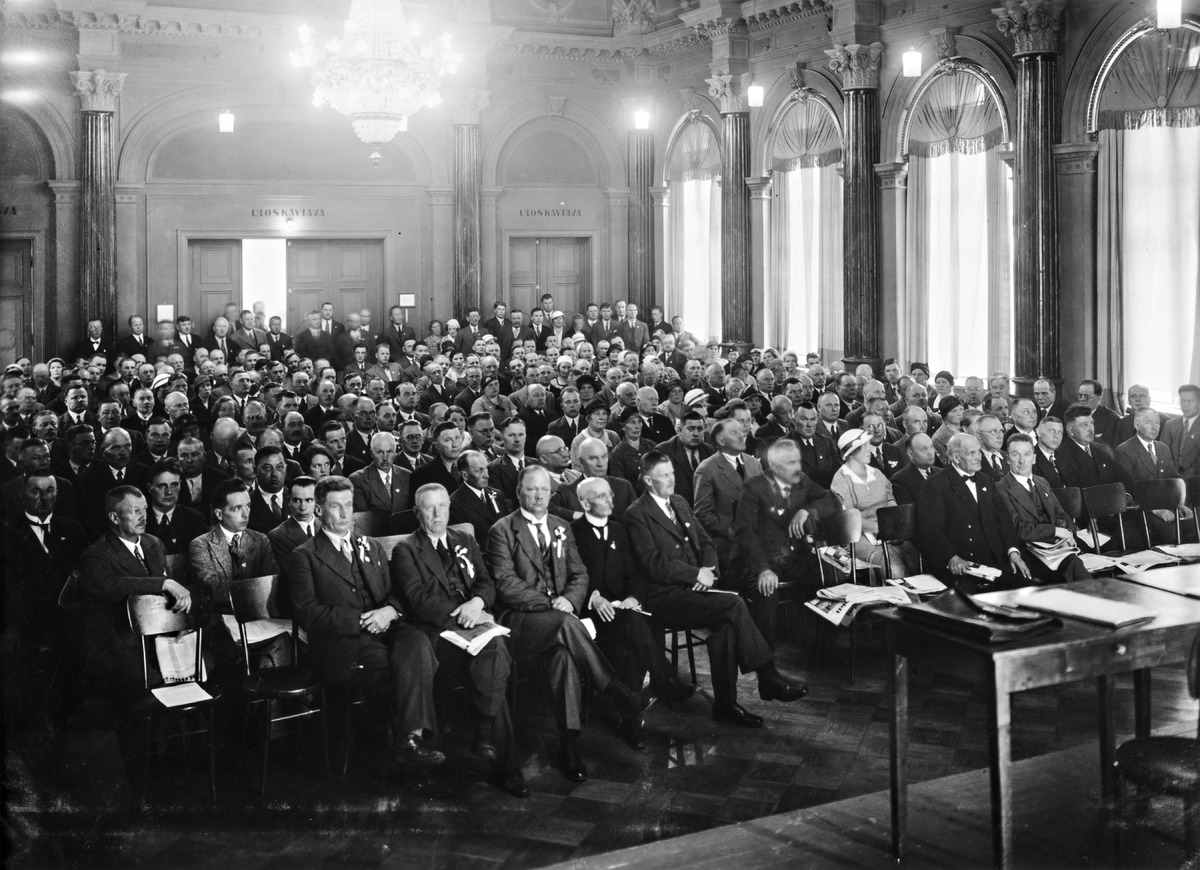
Suomen vähittäiskauppiasliiton yleinen vähittäiskauppiaskokous Oulussa Seurahuoneen juhlasalissa
General retailers' meeting of the Finnish Retailers' Union in Oulu at the hall of Seurahuone
sisällön kuvaus: Suomen vähittäiskauppiasliiton yleinen vähittäiskauppiaskokous Oulussa Seurahuoneen juhlasalissa 2.7.1934. content description: General retailers' meeting of the Finnish Retailers' Union in Oulu at the hall of Seurahuone on July 2, 1934.
Vuosi: 1934
Paikka: Suomi, Oulu, Suomi, Pohjois-Pohjanmaa, Oulu
Aiheet: Suomen vähittäiskauppiasliitto; sisäkuva; ryhmäkuva; kokoukset; meetings